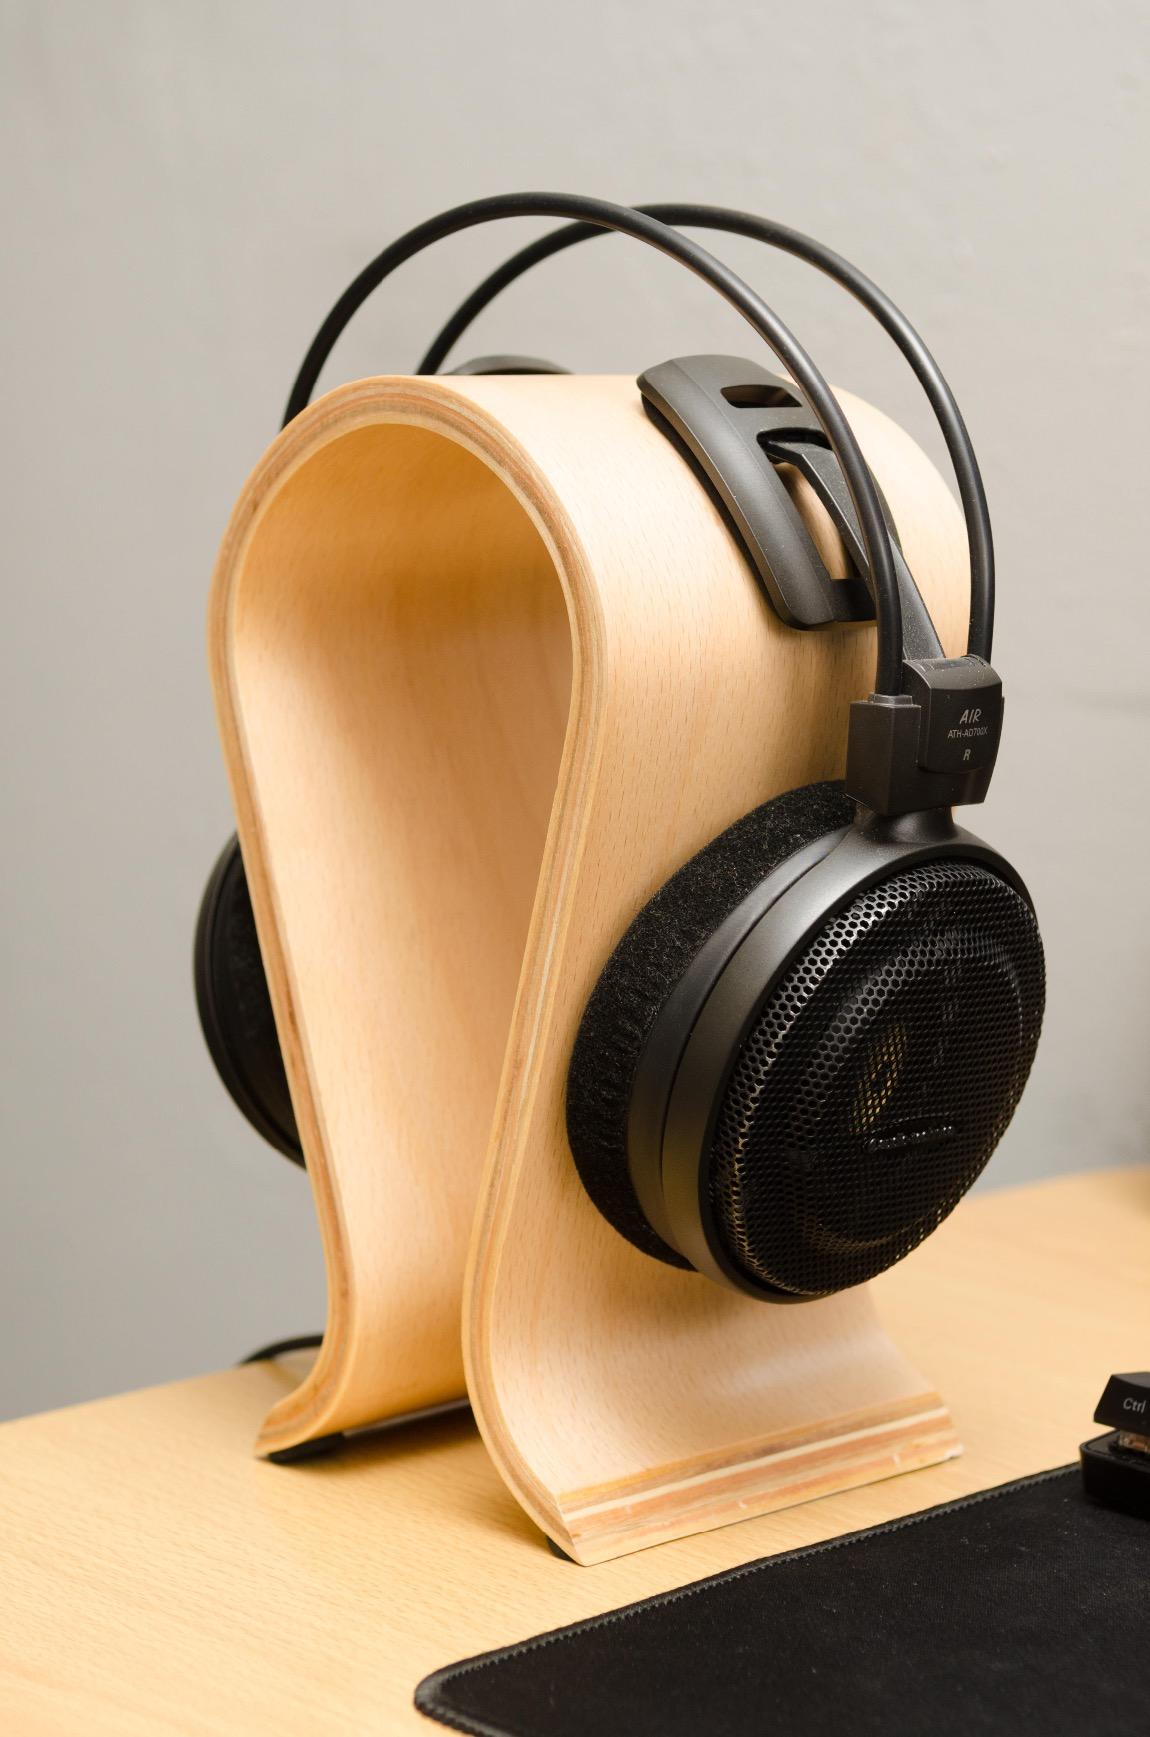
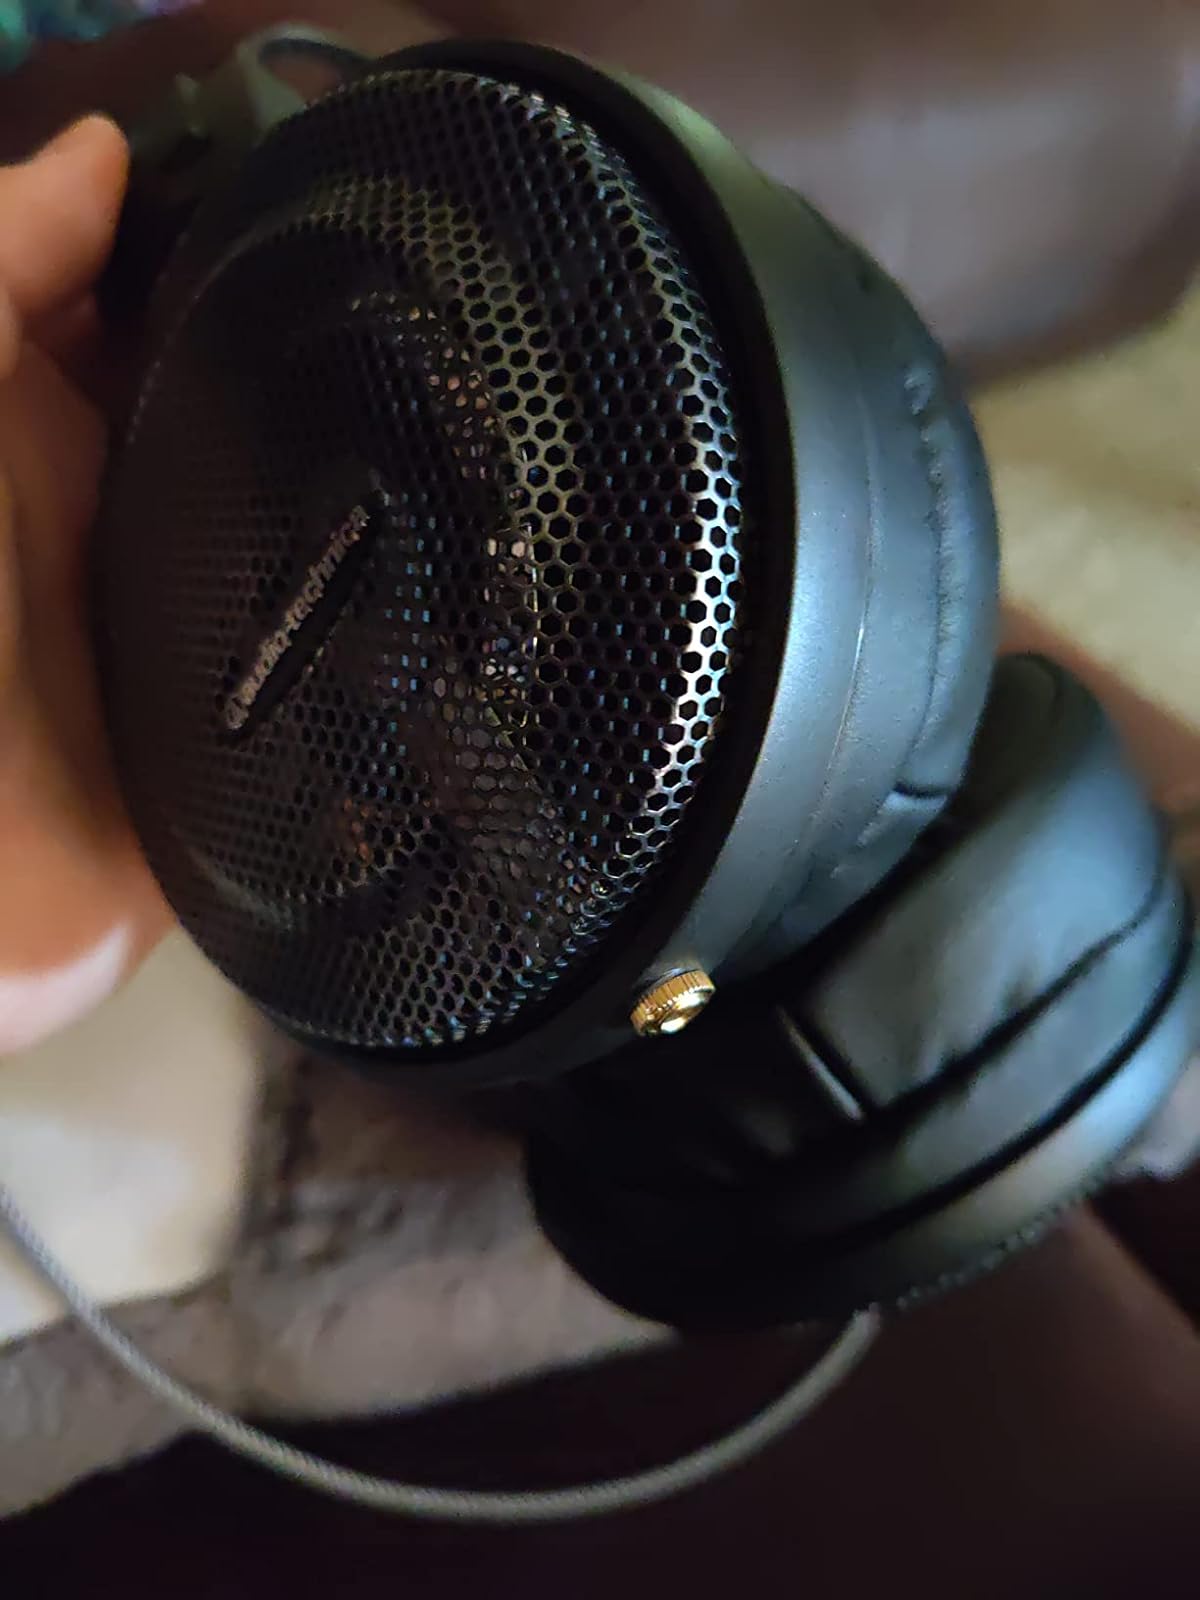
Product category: headphones
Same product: yes